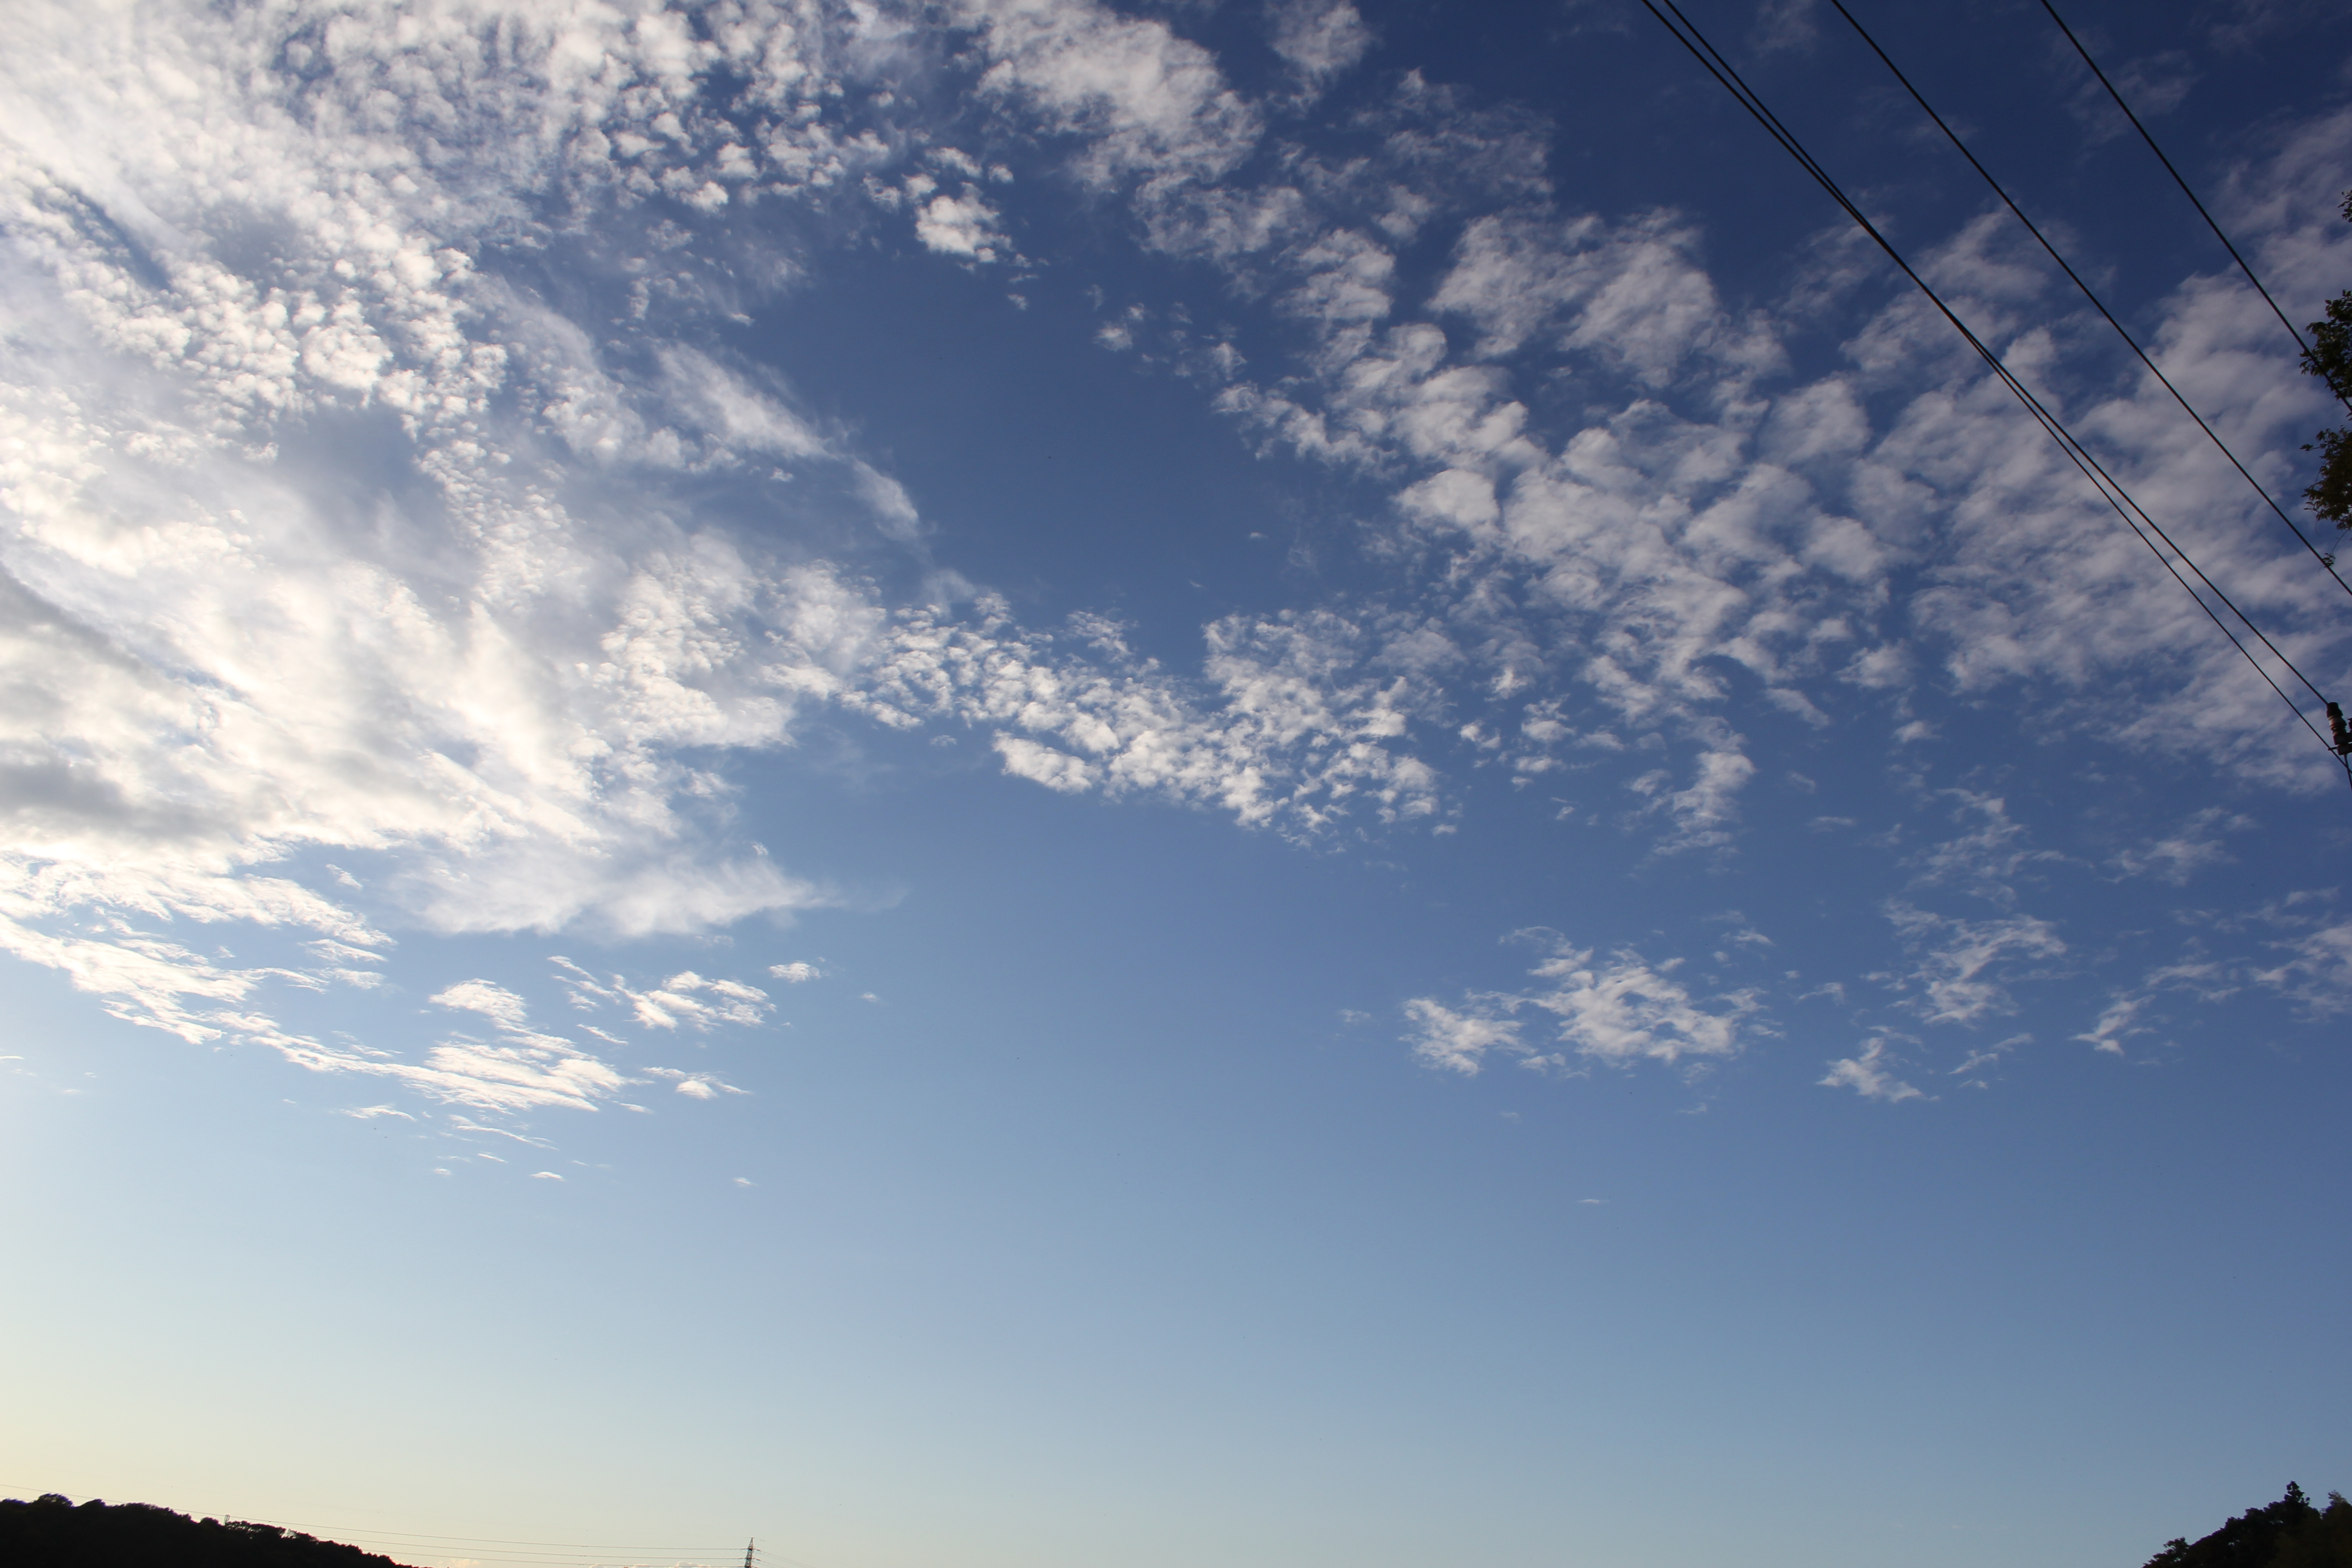
Cloud type: Altocumulus